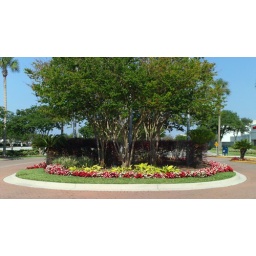
This arrangement of flowers and trees can be seen in front of Regency Square Mall.